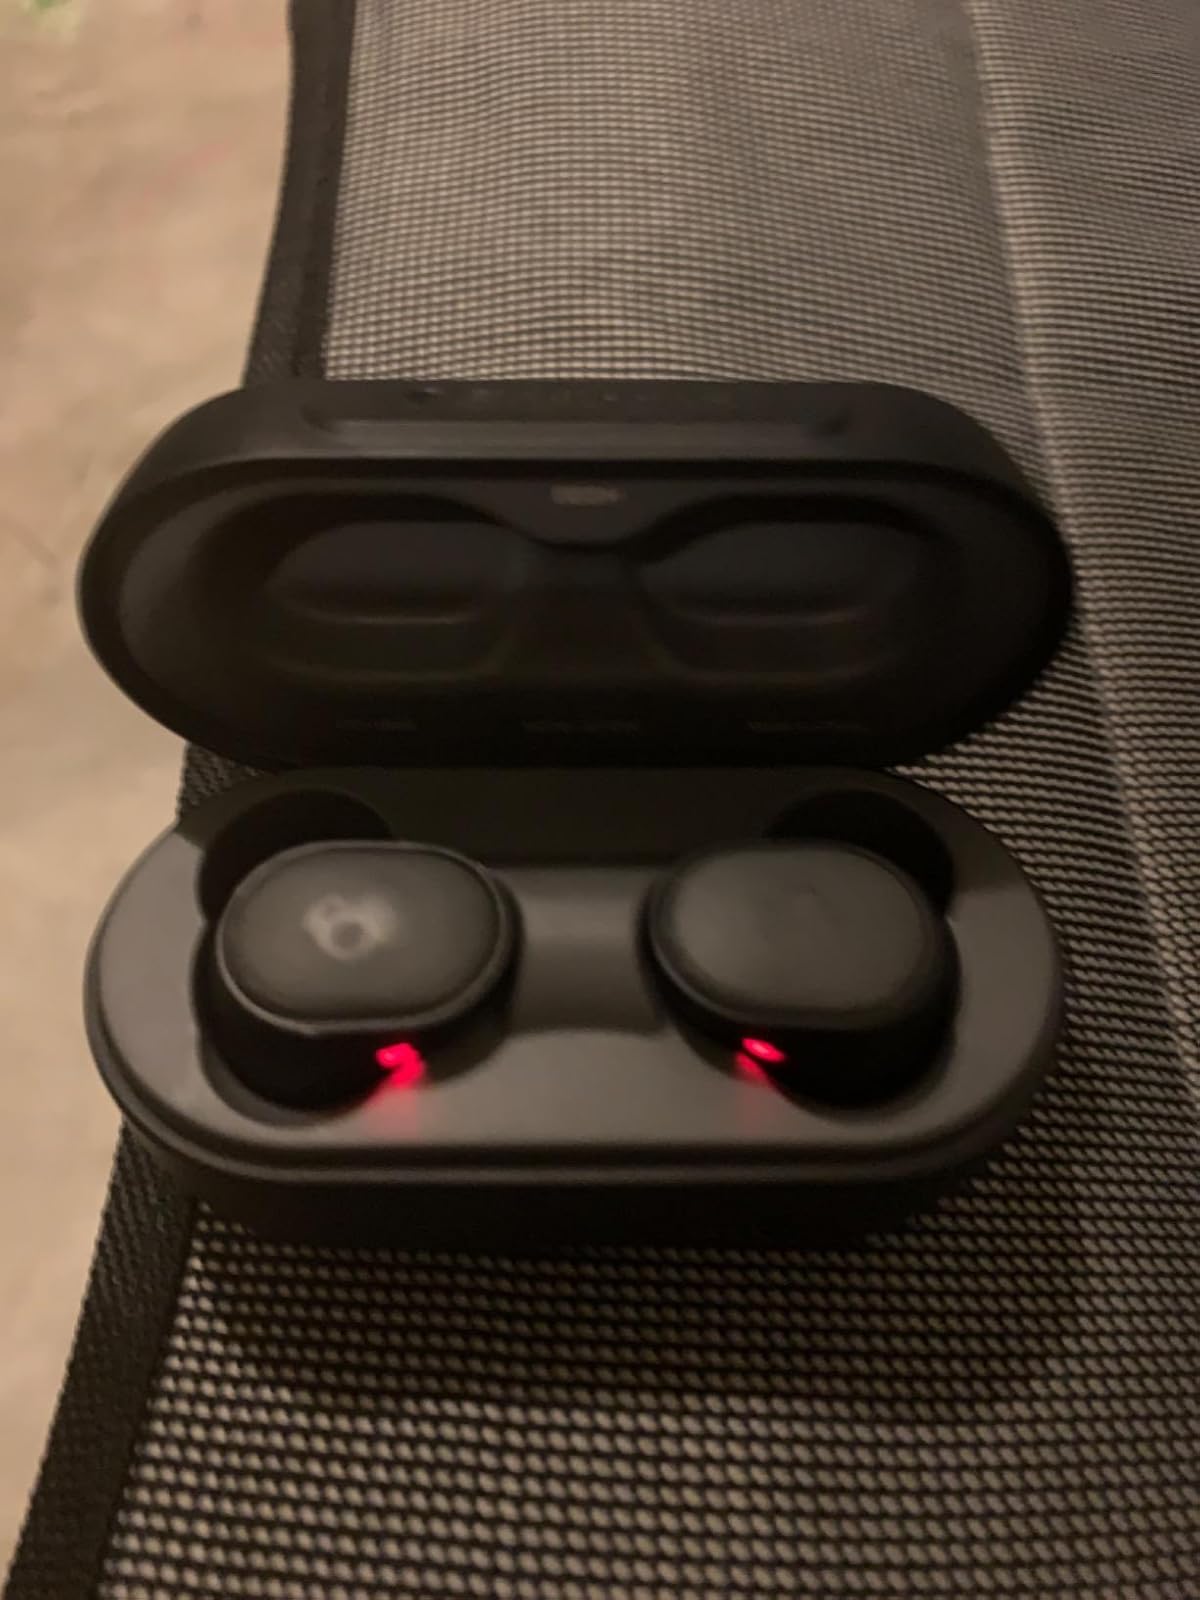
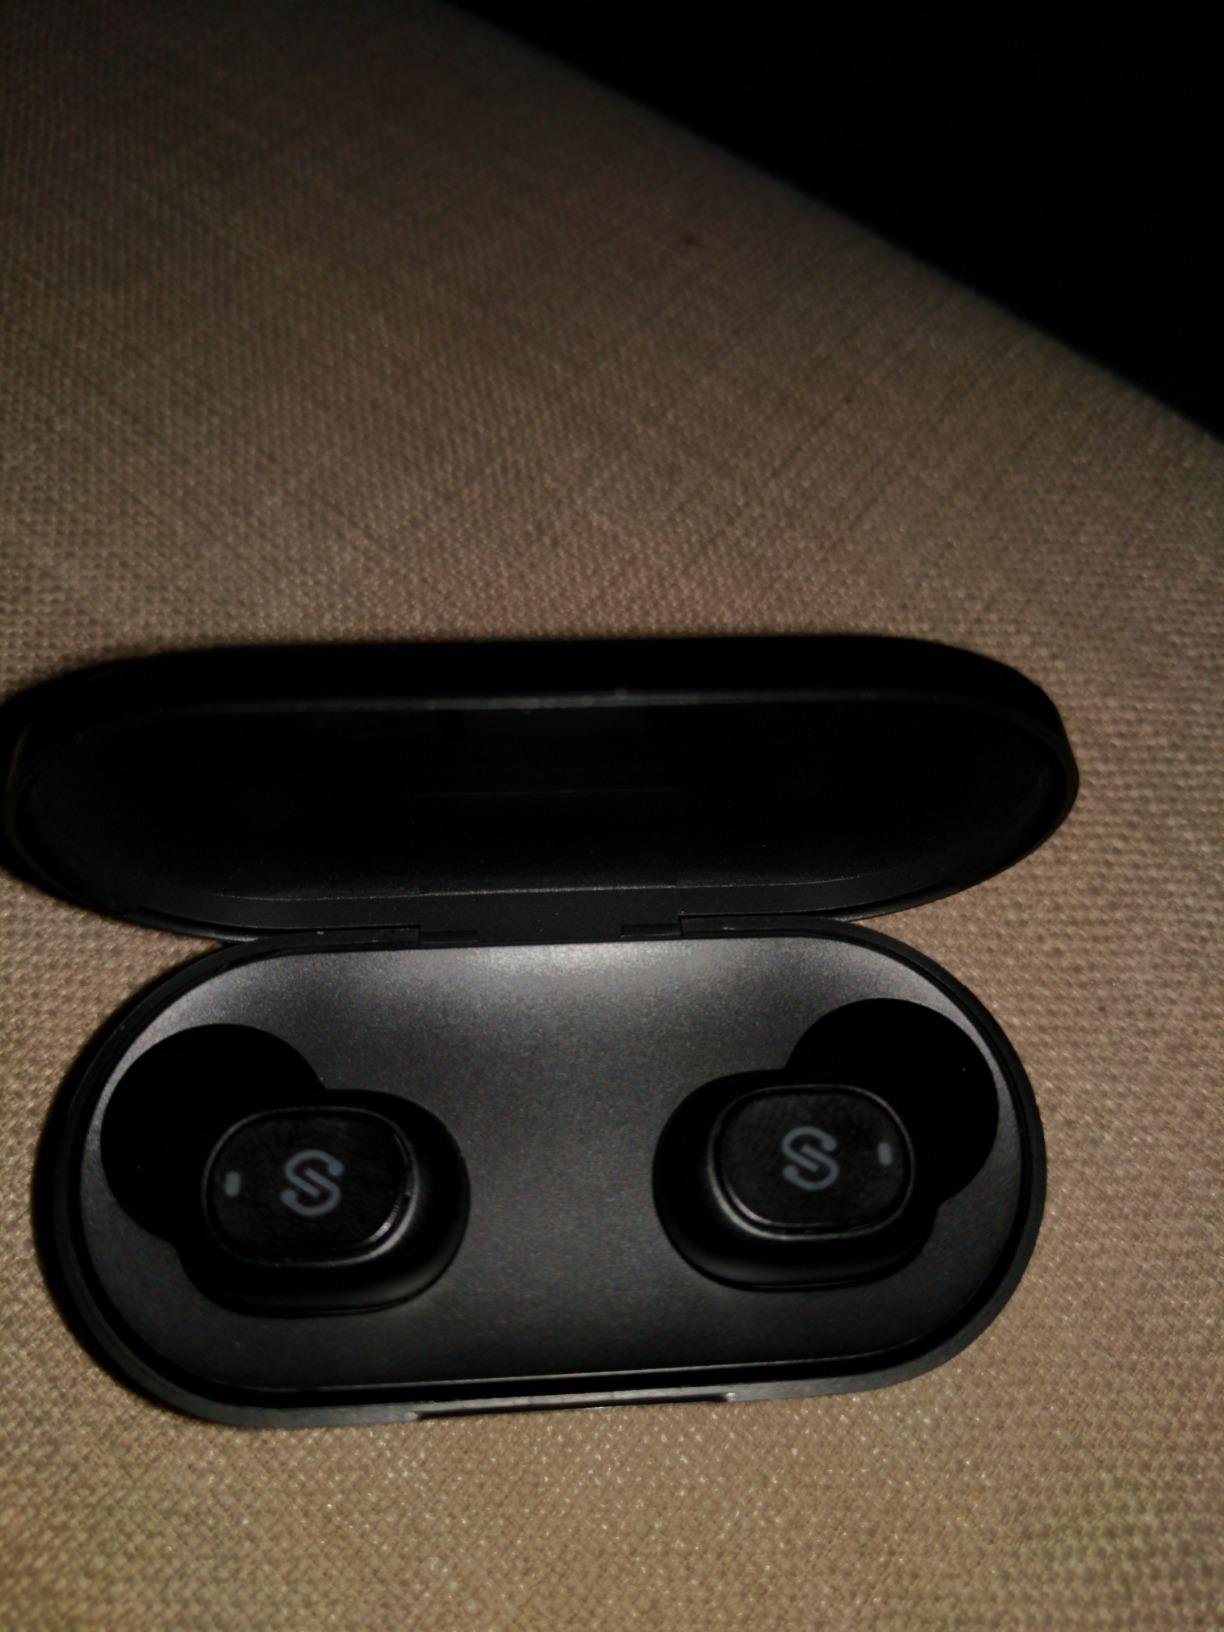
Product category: earbuds
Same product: no